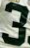
Number: 3